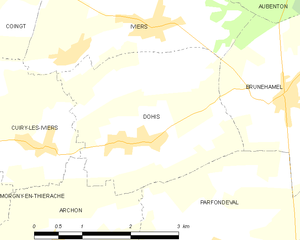
Carte des communes françaises: Dohis